Justinian Ovchinnikov

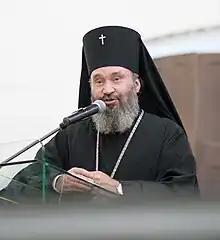
Ovchinnikov in September 2015

Justinian Ovchinnikov (born Victor Ivanovich Ovchinnikov, 28 January 1961 in Kosteryovo, Vladimir Oblast) is a high-ranking member of the Russian Orthodox Church. He held the title of archbishop of the patriarchal parishes in the United States from March 2010 to 2014.